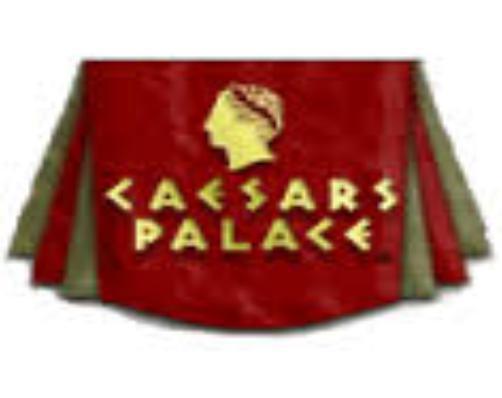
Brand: Cesars
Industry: Others